Tetrahemihexahedron

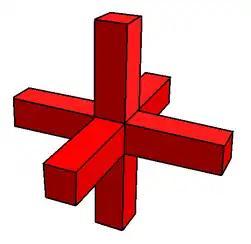
Tetrahemihexacron

The tetrahemihexacron is the dual of the tetrahemihexahedron, and is one of nine dual hemipolyhedra.